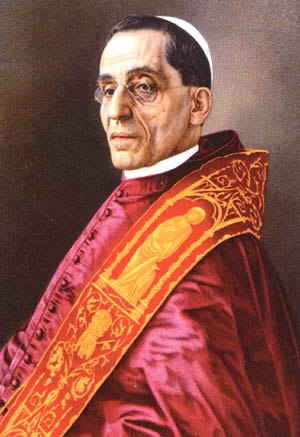
Paverækken / 2. årtusinde / 20. århundrede
Dette er en liste over paver, den romersk-katolske kirkes overhoved. Paverækken strækker sig tilbage til apostlen Peter.